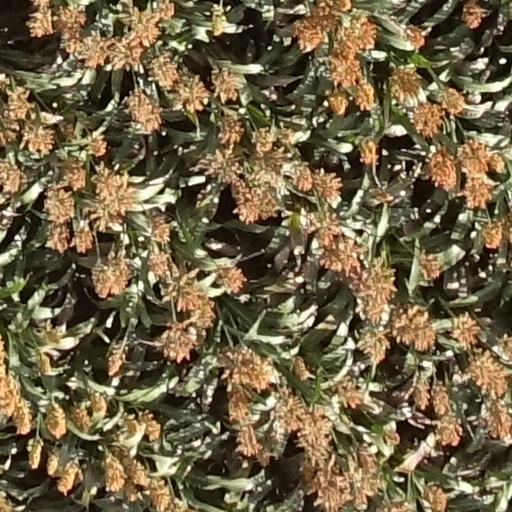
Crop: sorghum